Mercedes Leigh

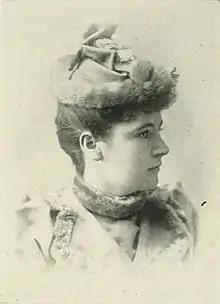
Mercedes Leigh Hearne, "A woman of the century"

Mercedes Leigh (née, Mercedes Leigh Hearne; March 20, 1867–?) was an American actress. She was widely known by her stage name, Mercedes Leigh, which she chose when she began her professional career. Her contemporaries were Mary Haviland Sutton and Mary C. Francis.